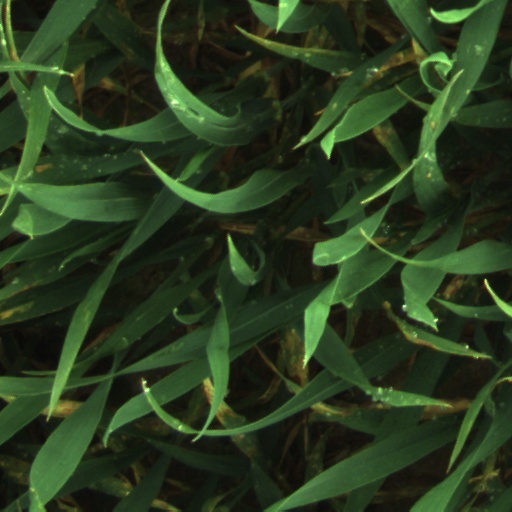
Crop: wheat